Minamoto clan

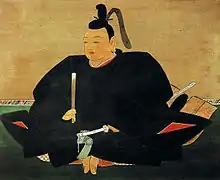
Minamoto no Yoriie (1182–1204)

These were descendants of Emperor Reizei. Though they are included among the listing of 21 Genji lineages, no concrete record of the names of his descendants made Minamoto is known to survive.